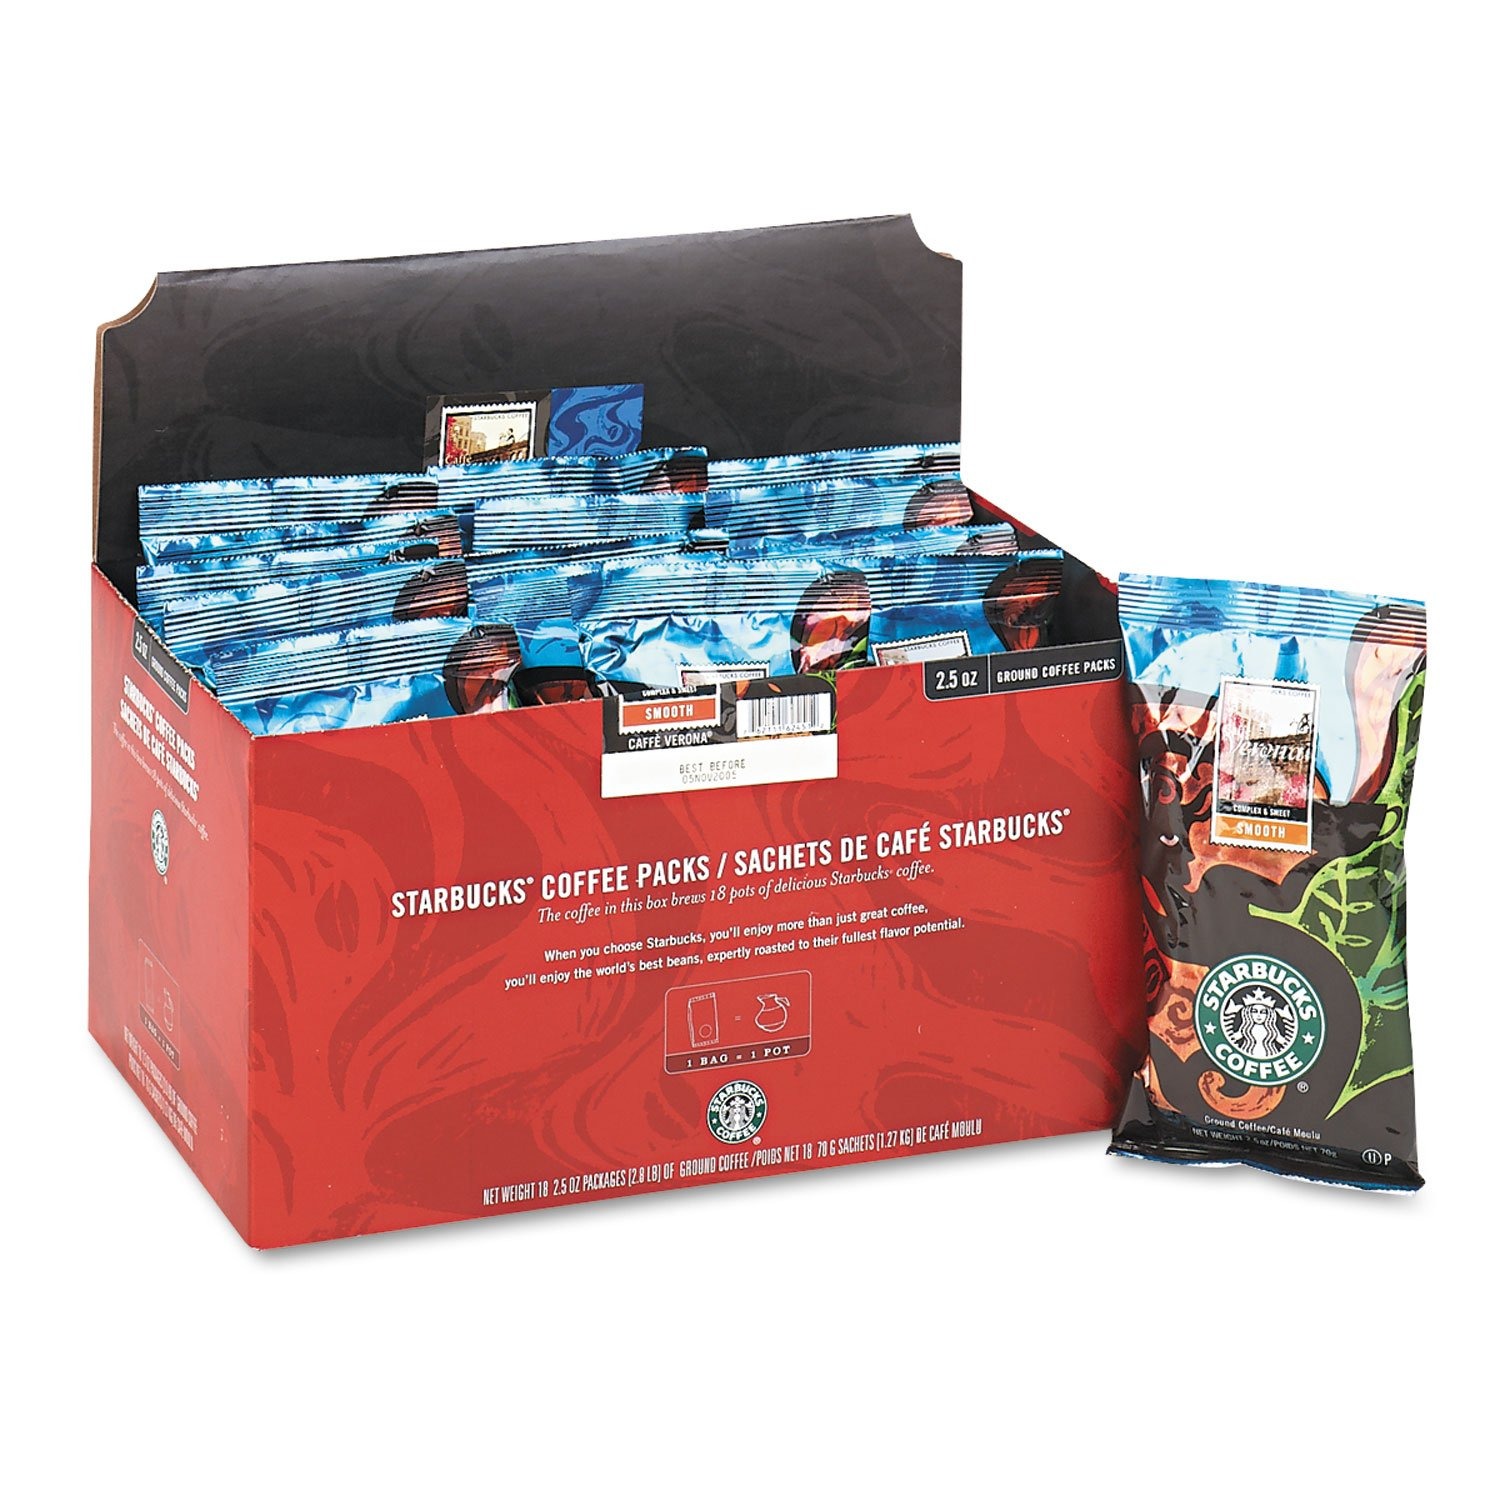
Item Name: Starbucks 11018192 Coffee Cafe Verona 2.5oz Packet 18/Box
Bullet Point 1: Sold as 18/Box.
Bullet Point 2: Roasted to its natural flavor peak. Savor the distinctive, delicious taste of premium coffee.
Bullet Point 3: Enjoy it at home as well as at the office.
Bullet Point 4: Proudly serve it to family, friends, clients and co-workers alike.
Bullet Point 5: Caffeinated coffee provides an instant pick-me-up when you take a sip.
Product Description: Take a sip and savor the distinctive flavor of this premium coffee. Enjoy it at home as well as at the office. Proudly serve it to family, friends, clients and co-workers alike.
Value: 45.0
Unit: Ounce

Price: 66.72